Gibdock

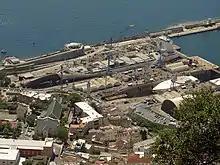
Dry docks at Gibdock as seen from the Rock of Gibraltar.

The three large graving docks initially known as docks Number "1", "2" and "3", were excavated on what had been the site of the old naval yard. "Number 3 dock", the smallest at just over 50,000 tons of water capacity, was the first to be named in 1903 and was named King Edward VII; Queen Alexandra named the 60,000 ton "Number 2 dock" after herself in 1906; and the largest, "Number 1 dock", which could hold over 100,000 tons of water, was called the Prince and Princess of Wales (later King George V and Queen Mary) dock, having been named by them in 1907.